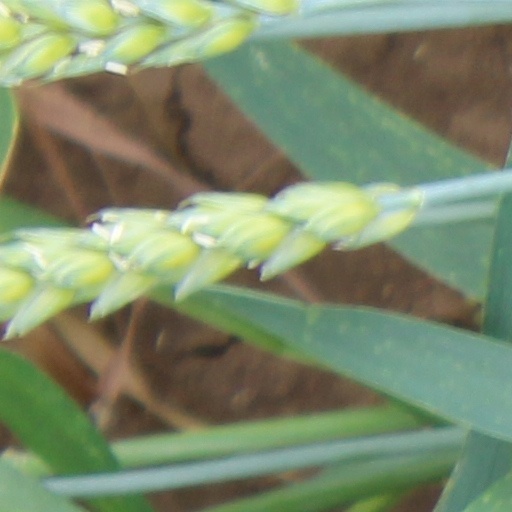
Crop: wheat